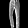
Label: Trouser